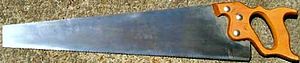
Sav / Savtyper og savnavne
Fukssvanssav
En sav er et værktøj, man kan skære ting over eller igennem med. Har oftest et håndtag, men kan have flere. Der findes flere savtyper med forskellige anvendelsesområder.